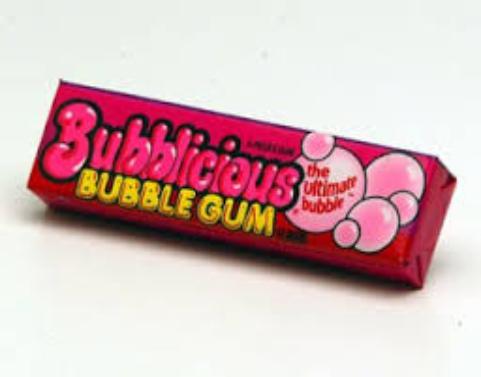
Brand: Bubblicious
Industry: Food